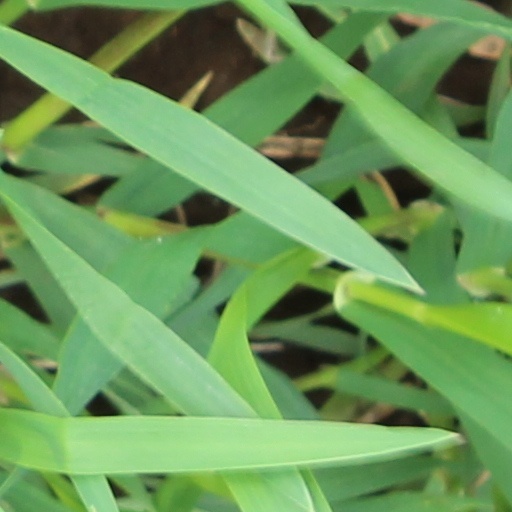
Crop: wheat